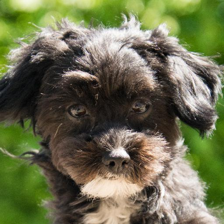
Label: animals